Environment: real
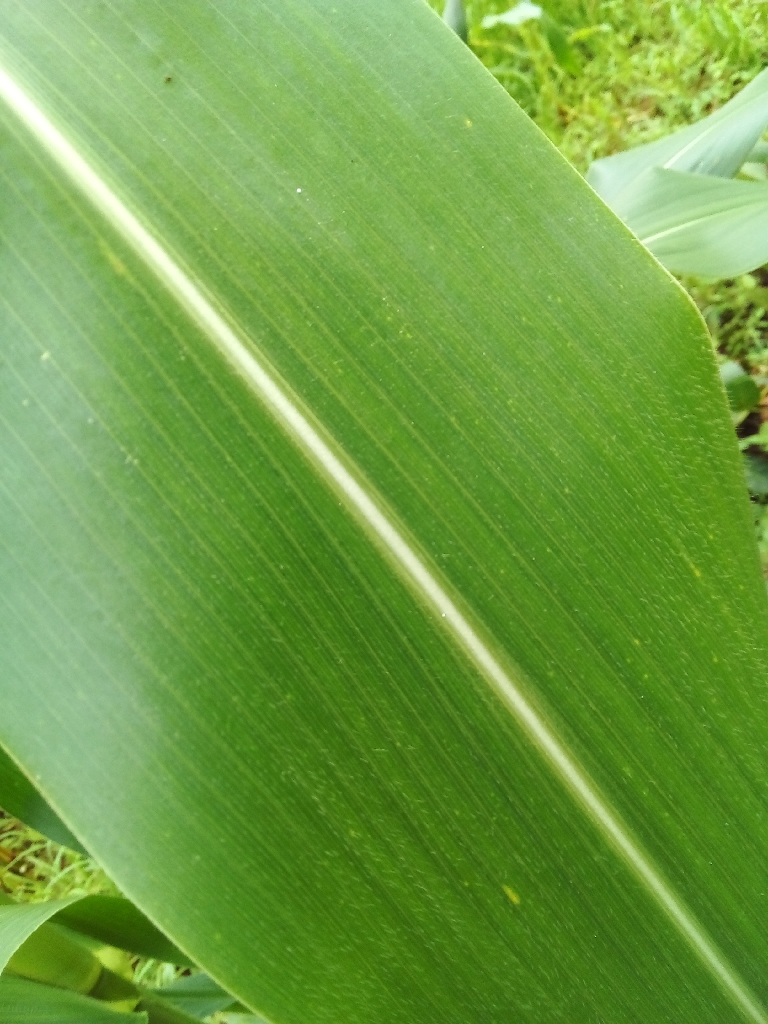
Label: healthy